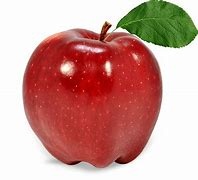
Label: apple